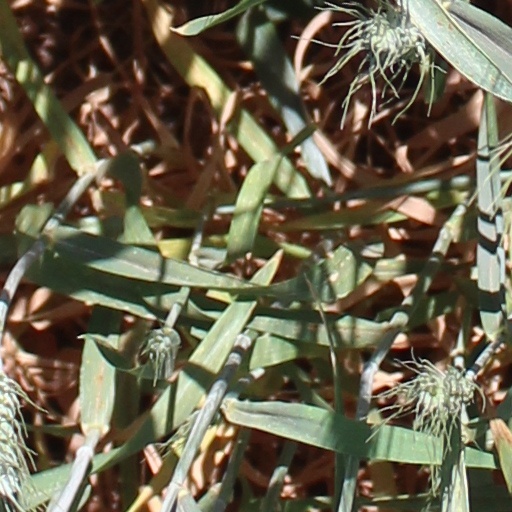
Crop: wheat